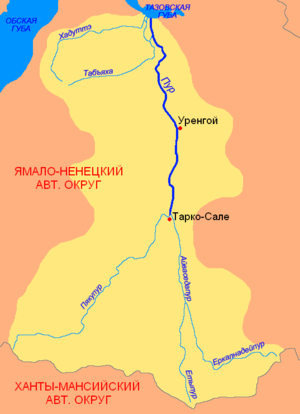
Pur
Pur er en flod i Jamalo-Nenetskij autonome okrug i Rusland. Floden er 1.024 km lang og har et afvandingsområde på 112.000 km². Floden har en middelvandføring på 10 m³/s.